Second Ward, Houston

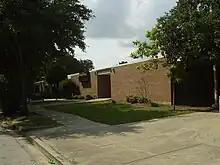
Rusk K-8 School

Area students attend schools in the Houston Independent School District.